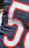
Number: 5